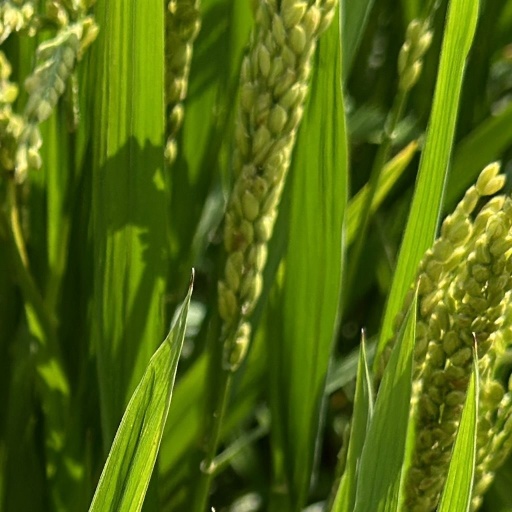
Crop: rice